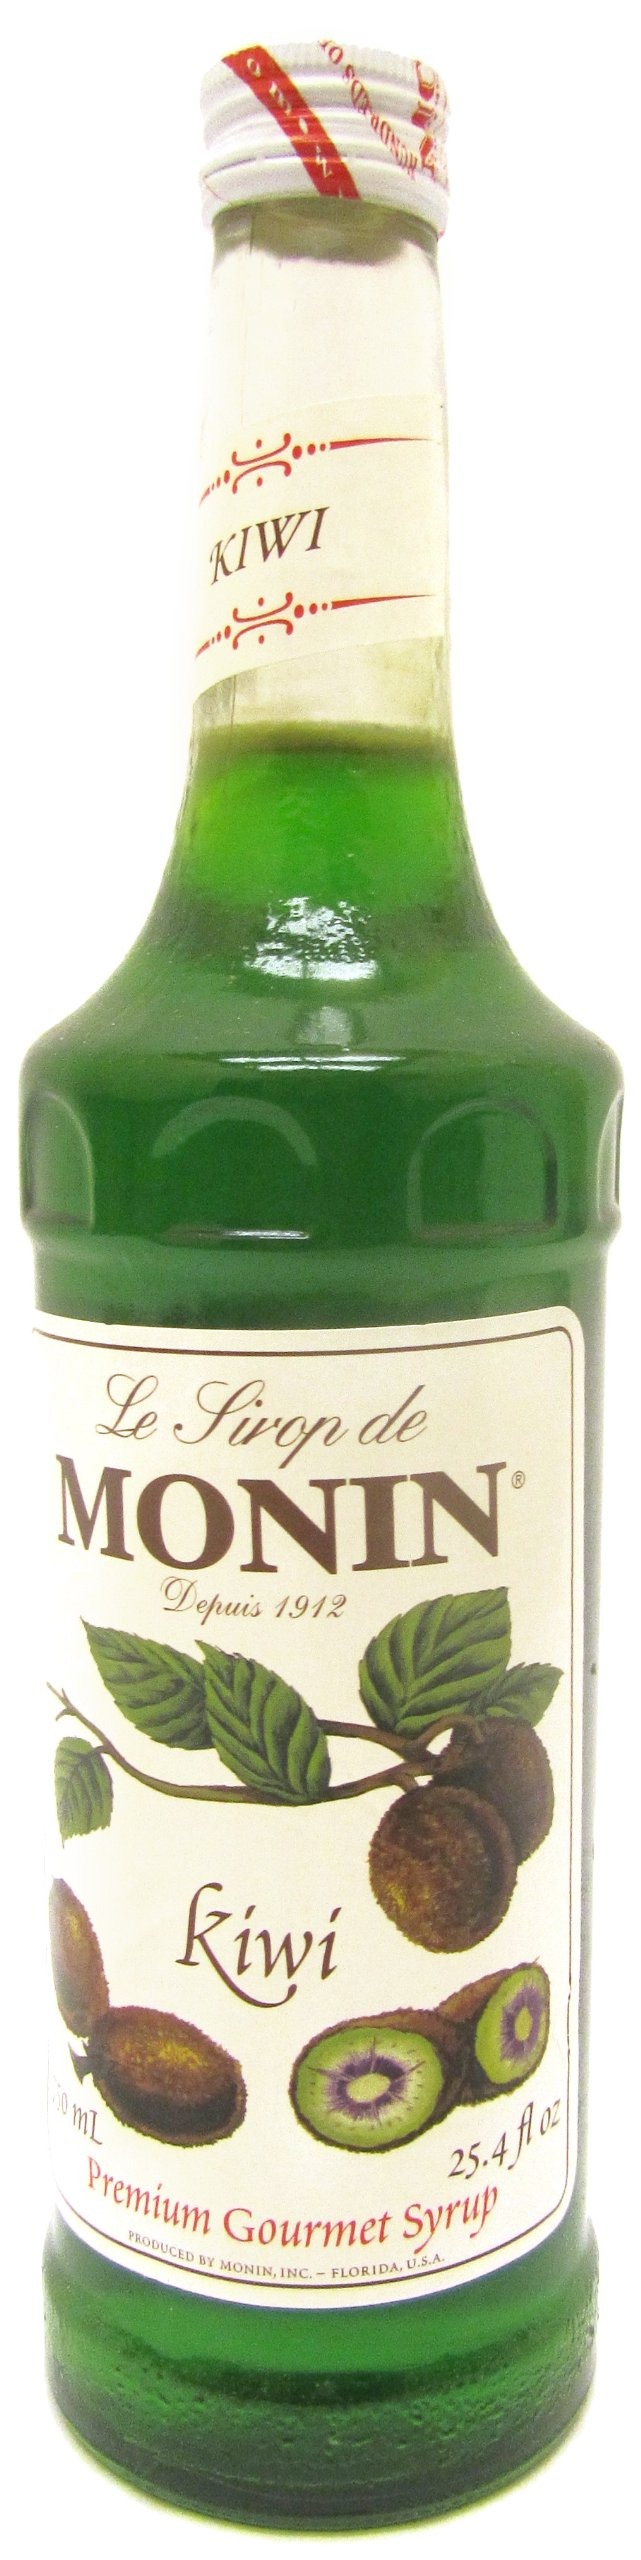
Item Name: Monin Kiwi Syrup - 750ML Glass bottle, 25.4-Ounce (Pack of 3)
Bullet Point 1: All natural ingredients
Bullet Point 2: Intense flavors with no bitterness
Bullet Point 3: Glass; recyclable bottles
Value: 76.2
Unit: Fl Oz

Price: 16.99